Farmers Bank Building (Norborne, Missouri)

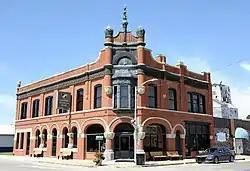

Farmers Bank Building, also known as the Citizens Bank of Norborne, is a historic bank building in Norborne, Carroll County, Missouri. It was built c. 1892, and is a two-story, Romanesque Revival style brick and cut-stone commercial building measuring 58 feet by 75 feet.